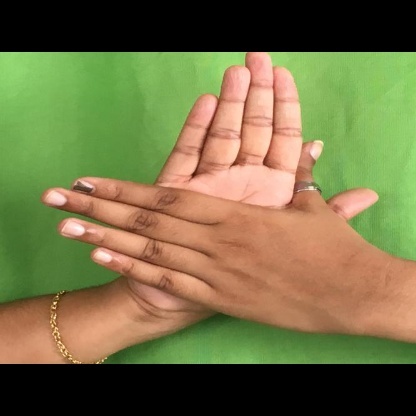
Mudra: Chakra